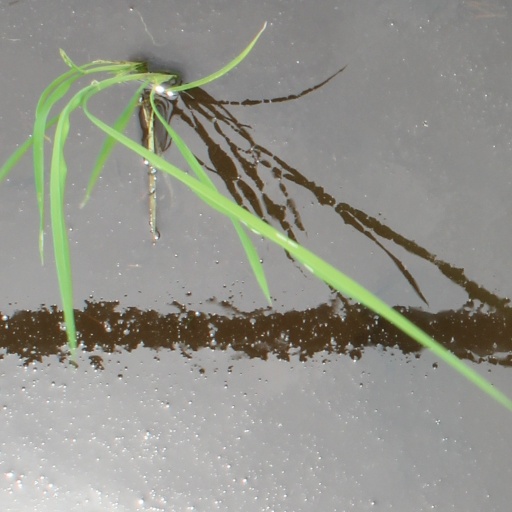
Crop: rice